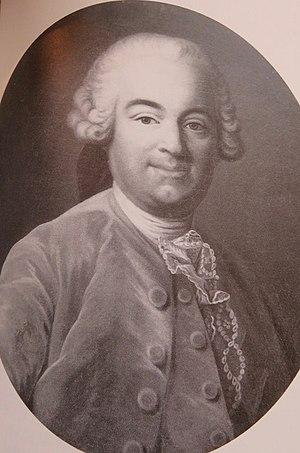
Portrait de François-Marie Peyrenc de Moras (1718-1771) par Antoine Graincourt
François Marie Peyrenc de Moras est un haut fonctionnaire et homme politique français, né le 11 août 1718 et mort le 3 mai 1771.
Le château de Tresneau est un château situé sur la grande route de Paris au Mans, à vingt-deux lieues de Paris, dans la paroisse de Thimert et Ardelles, généralité d'Alençon. Le fief dépend à l'origine de la baronnie de Châteauneuf-en-Thymerais. Le manoir de Tresneau, attesté depuis le XVIᵉ siècle, est transformé ultérieurement en château puis vendu comme bien national à la Révolution Française avant d'être détruit au début du XIXᵉ siècle. Aujourd'hui, seuls une partie des fossés et quelques reliquats de murs attestent de l'emplacement du château disparu.